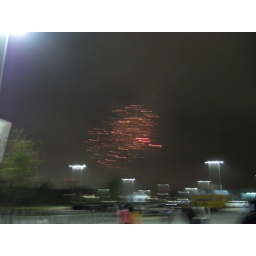
diwali mela in dallas cow boy stadium